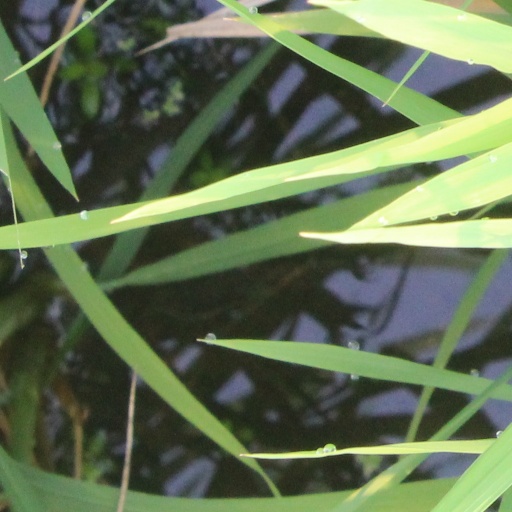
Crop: rice